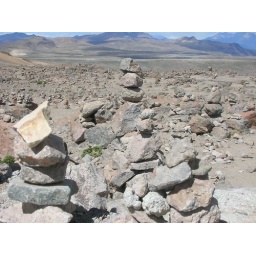
mini rock towers built by travelers in respect for the sun and mountains